Postage stamps and postal history of Iraq

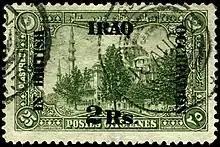
Stamp for the British Occupation of Mesopotamia, 1918

During World War I, British and Indian troops fought their way from Basra to Mosul; they used stamps of India overprinted "I.E.F." on their military mail. The British overprinted a variety of Ottoman stamps during their occupation, a grouping now conventionally called the issues of "Mesopotamia".